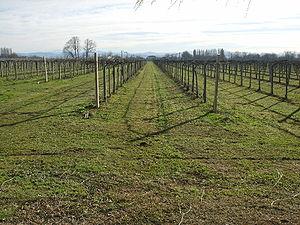
Rubiera est une commune italienne de la province de Reggio d'Émilie dans la région Émilie-Romagne en Italie.